Kevin Harvick

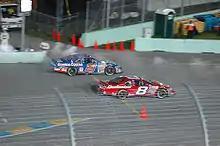
Harvick (#21) during his 2006 Busch championship season, racing Dale Earnhardt Jr. (#8) off pit road

In the 2005 season, Harvick's only Cup win came at the Food City 500 at Bristol Motor Speedway, despite starting towards the rear of the field. He won without the assistance of crew chief Todd Berrier, who was serving a four-week suspension for a rules violation. In the Busch Series, Harvick was paired with Brandon Miller. Harvick and Miller combined for 3 wins, 15 top-fives, and 19 top-tens to give the No. 21 its second fourth-place finish in the owner's standings. Harvick would win his first "sweep" of his career at Bristol, winning both the Sharpie Professional 250 Busch race and the Food City 500 Cup race, also giving him a record fourth Busch Series win at the track (tying with Morgan Shepherd). Harvick finished 14th in the Cup series standings and 18th in the Busch series driver's standings.